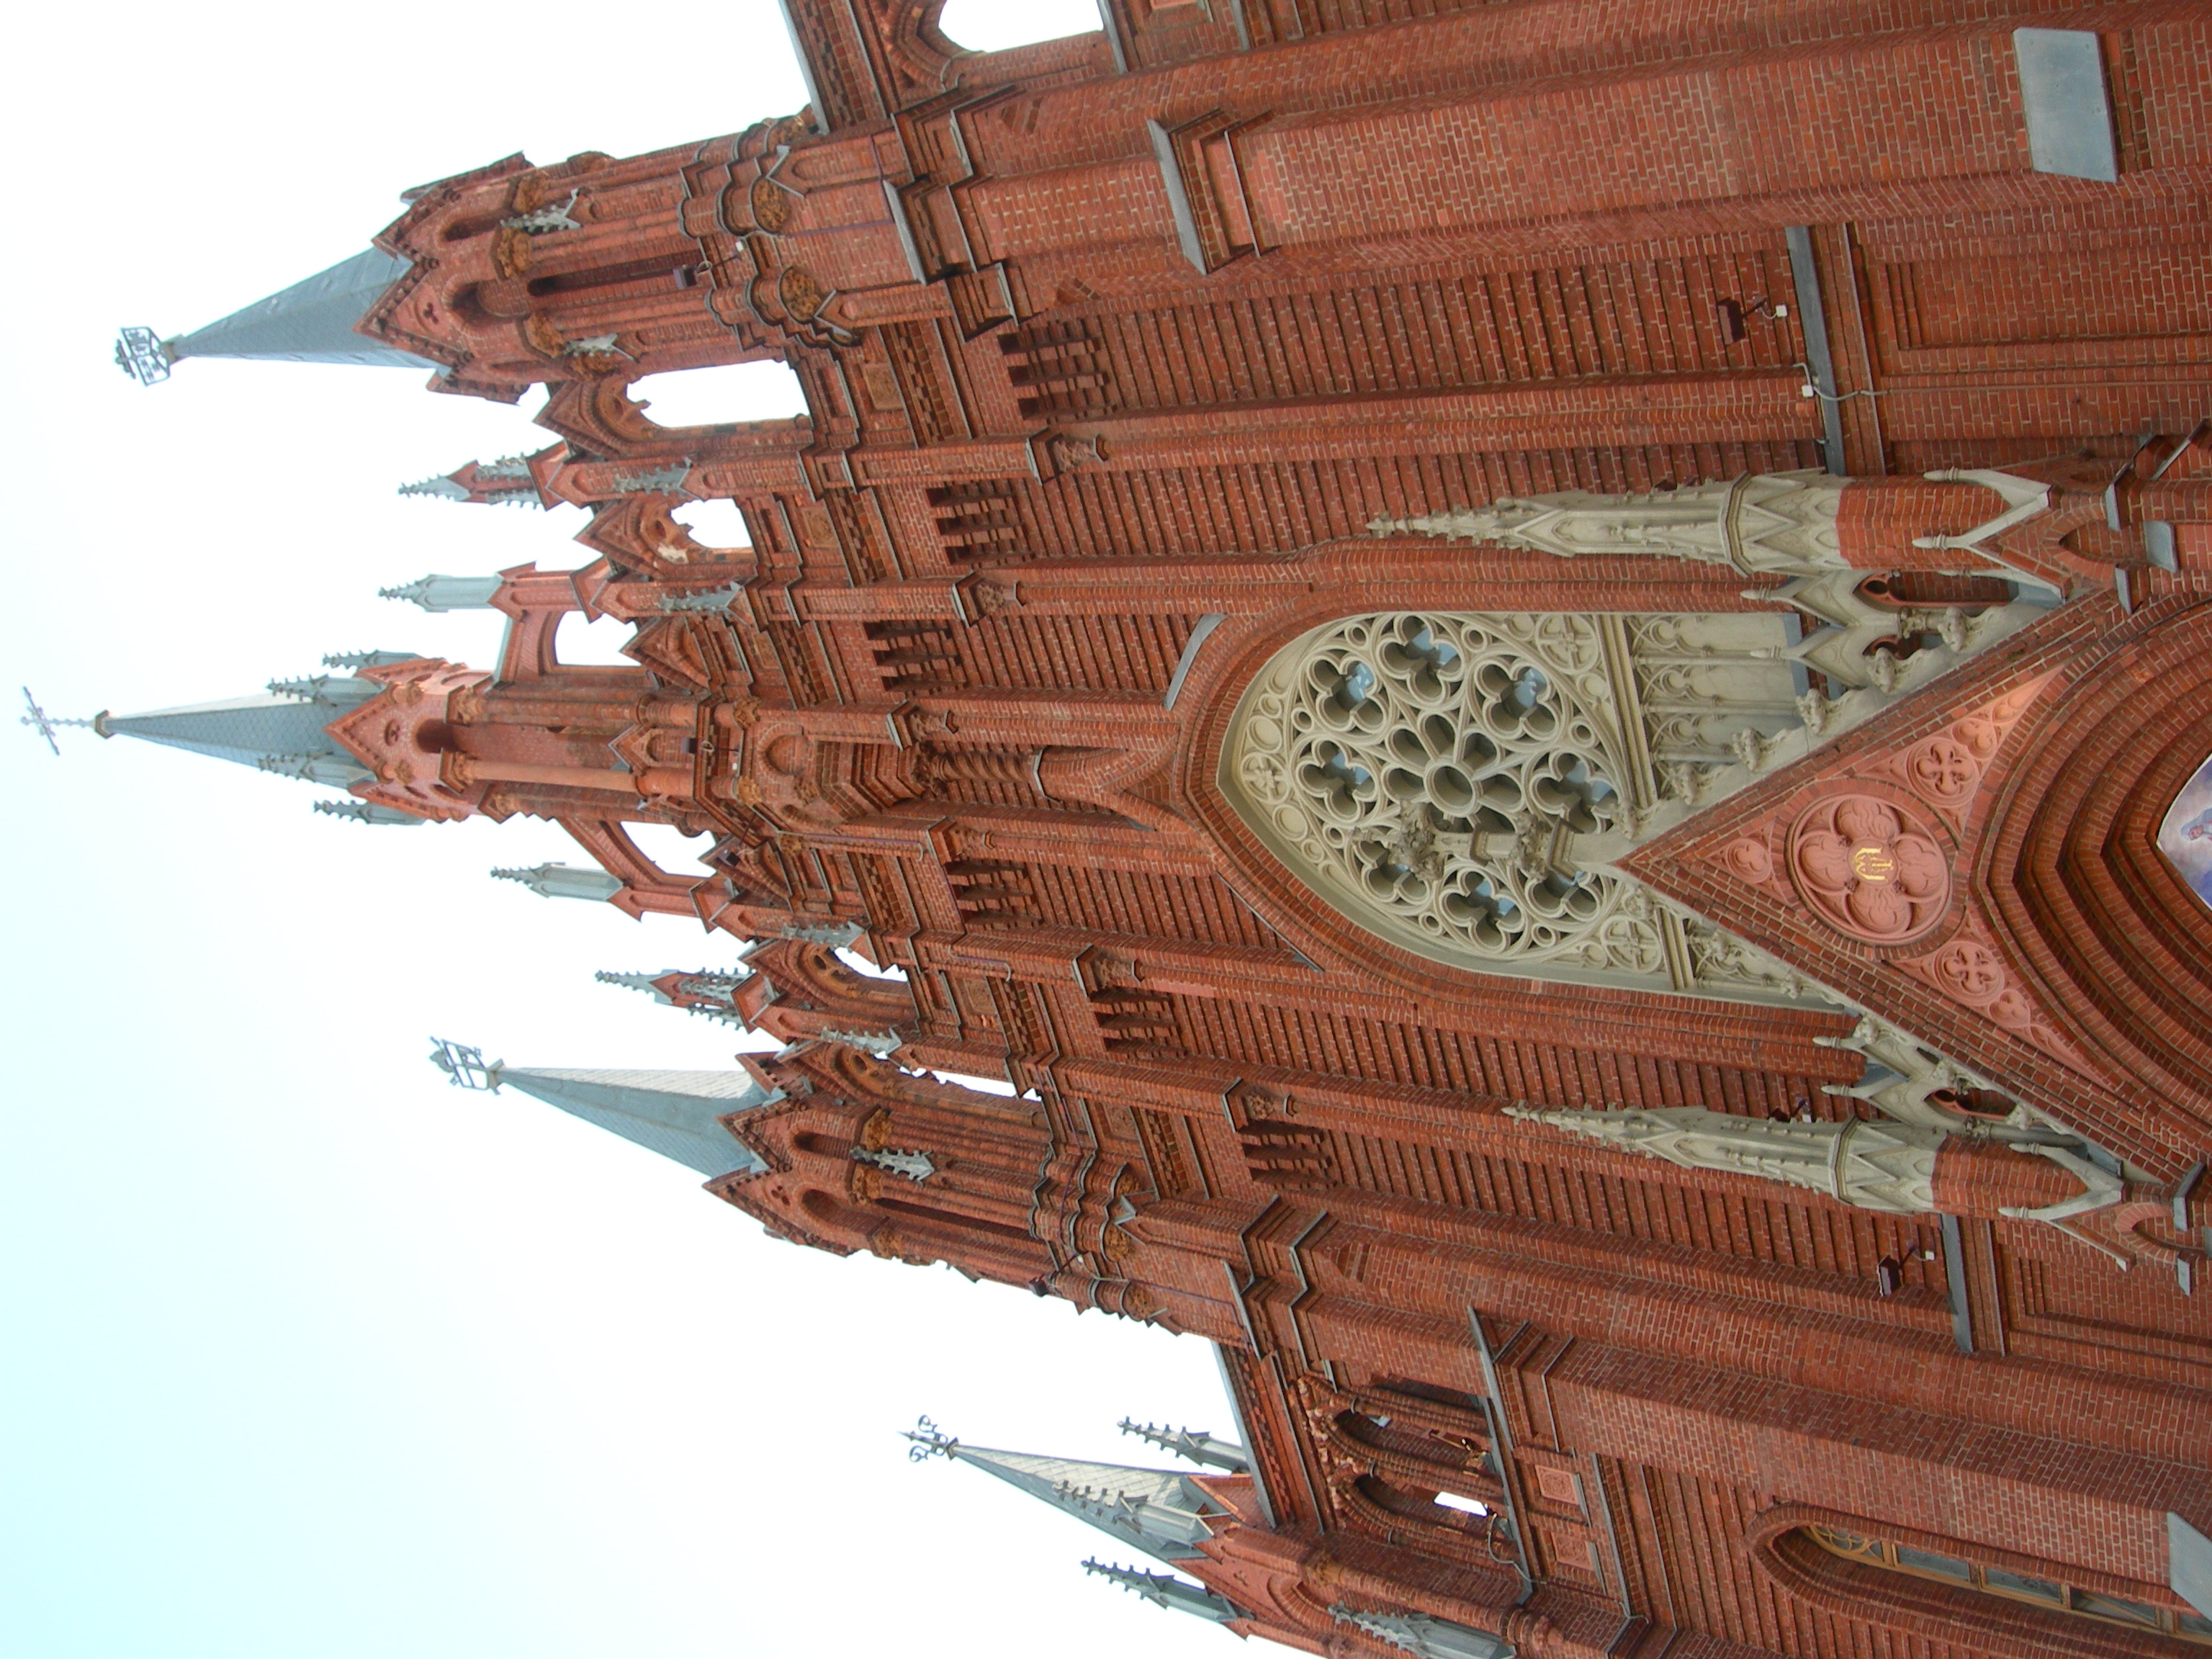
architecture, wood, town, ship, travel, vehicle, church, cathedral, nikon, moscow, dome, russia, conception, moskau, coolpix, moscu, llovemypic, immaculate, immaculateconception, galleon, galley, man made object, caravel